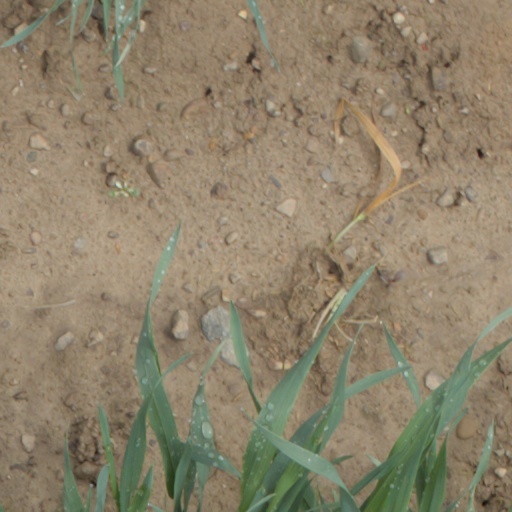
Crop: wheat